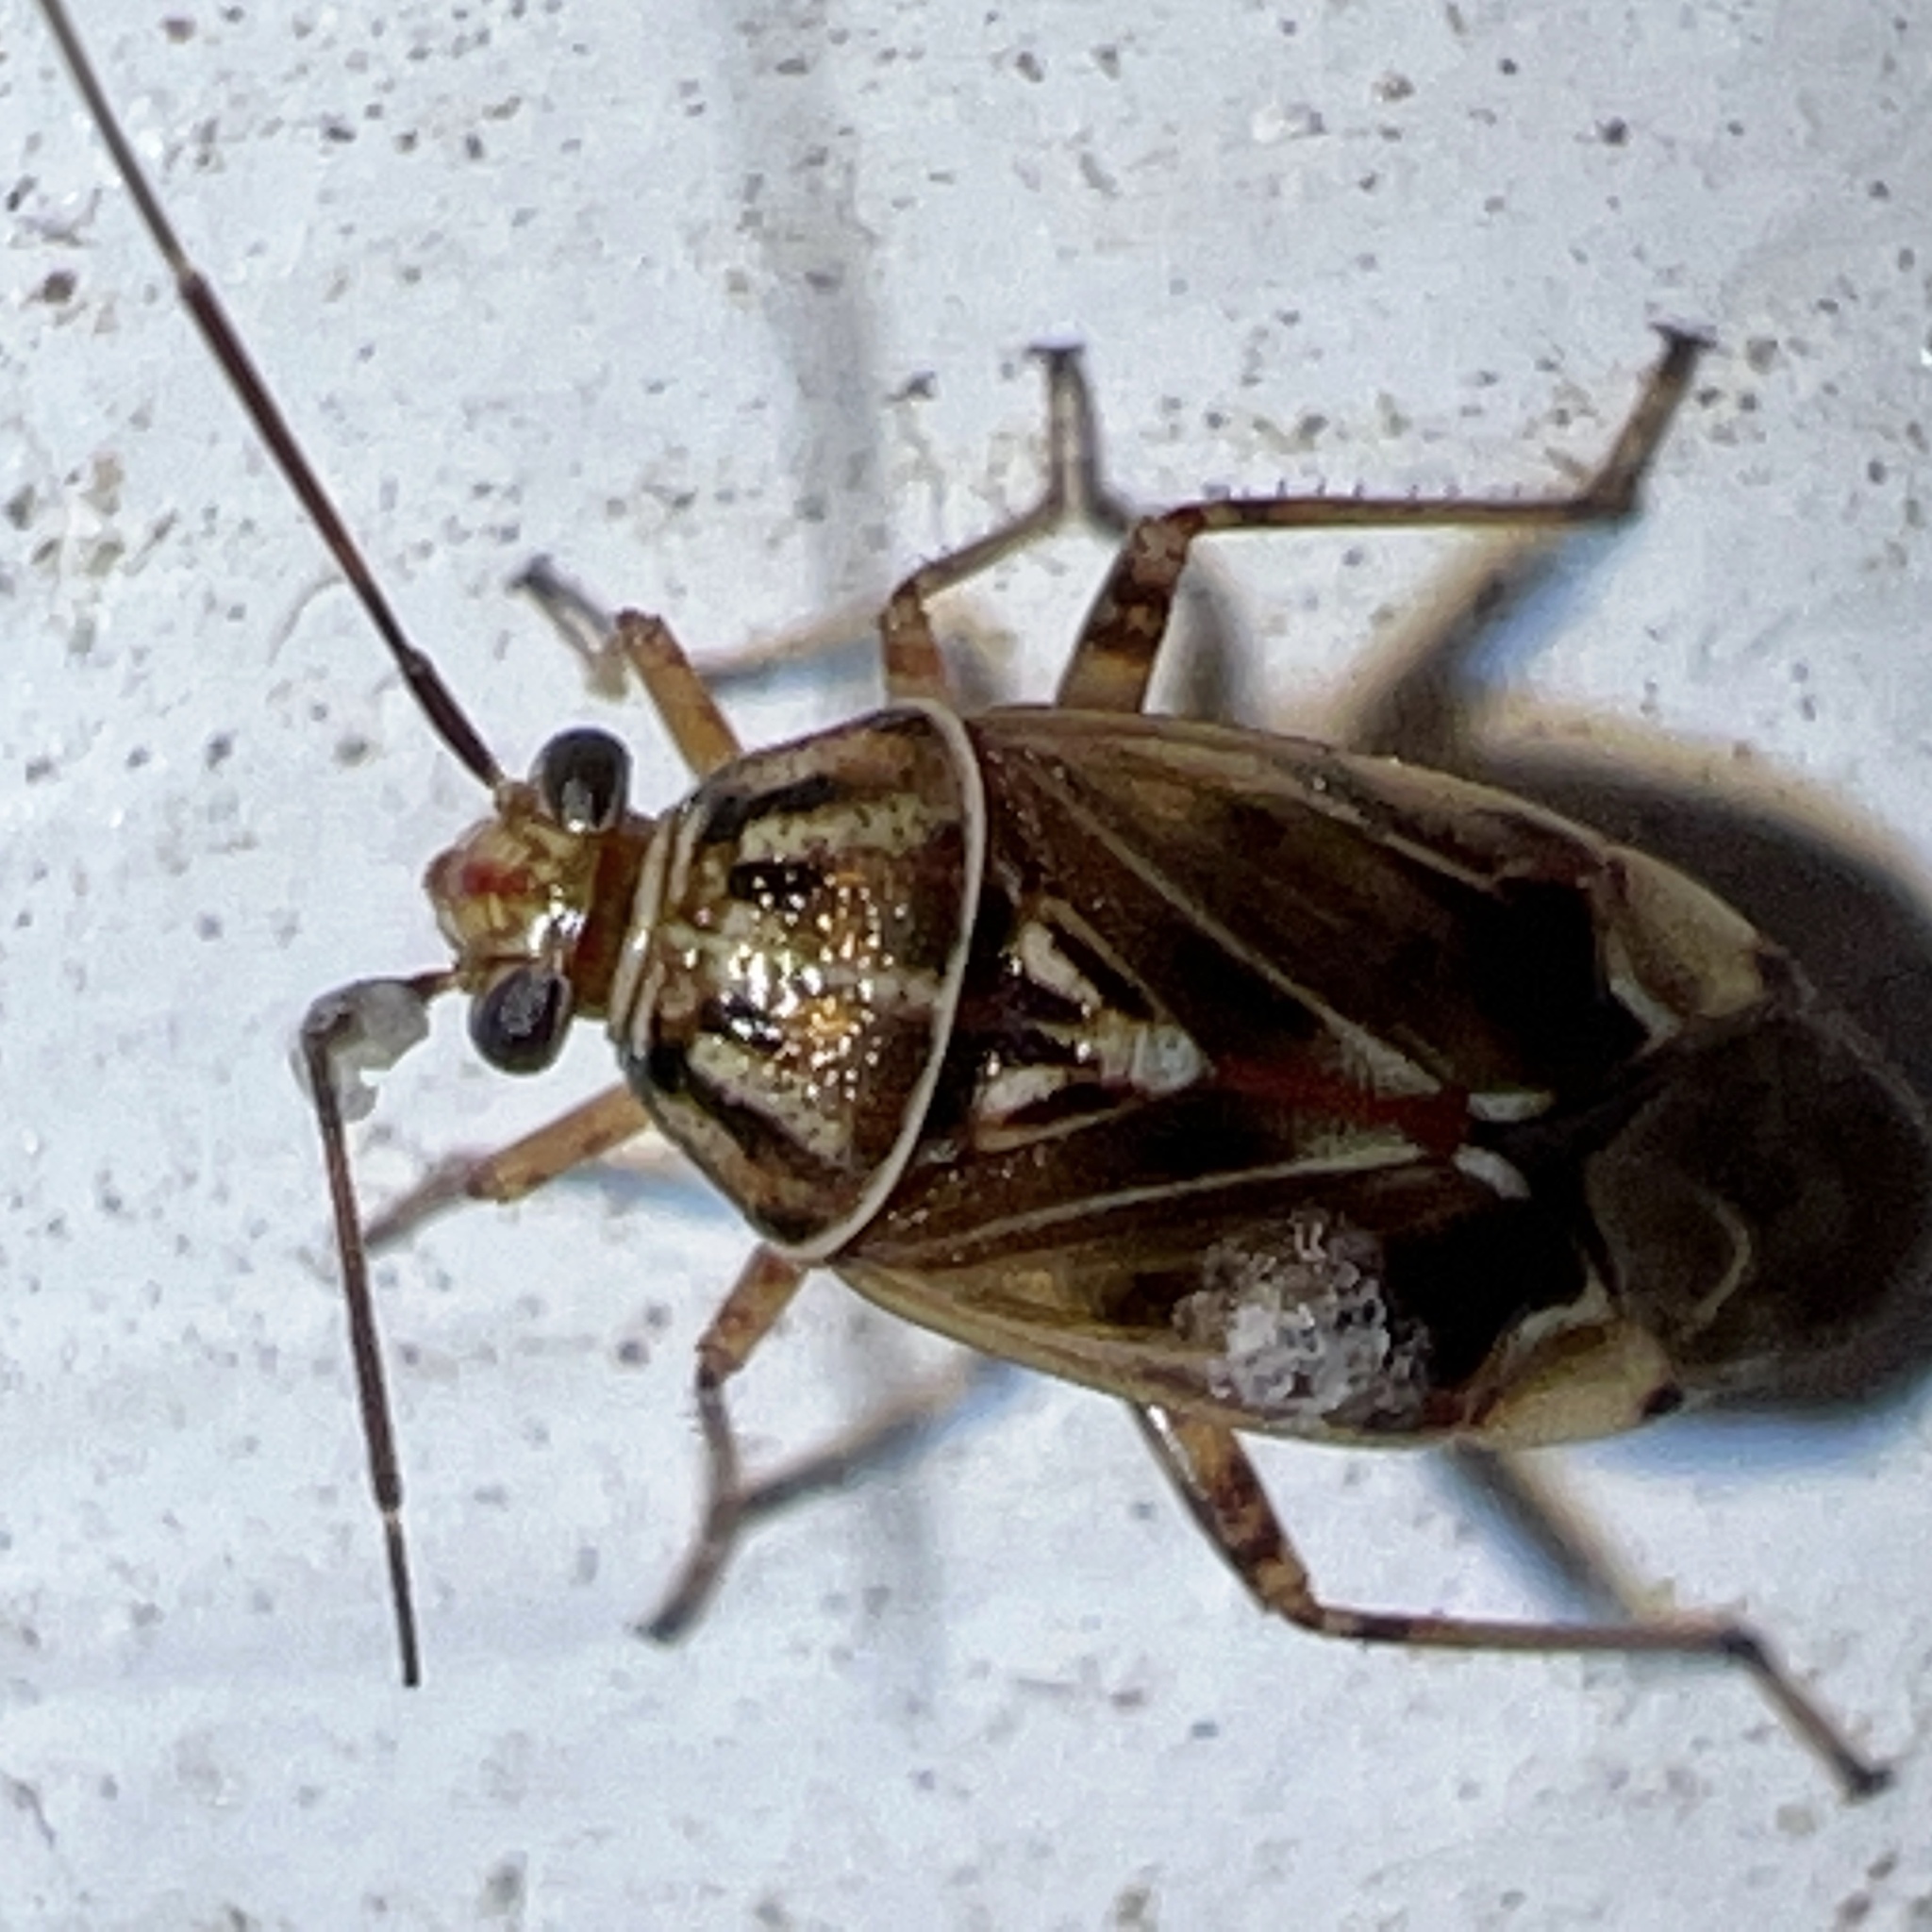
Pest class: lygus_bug